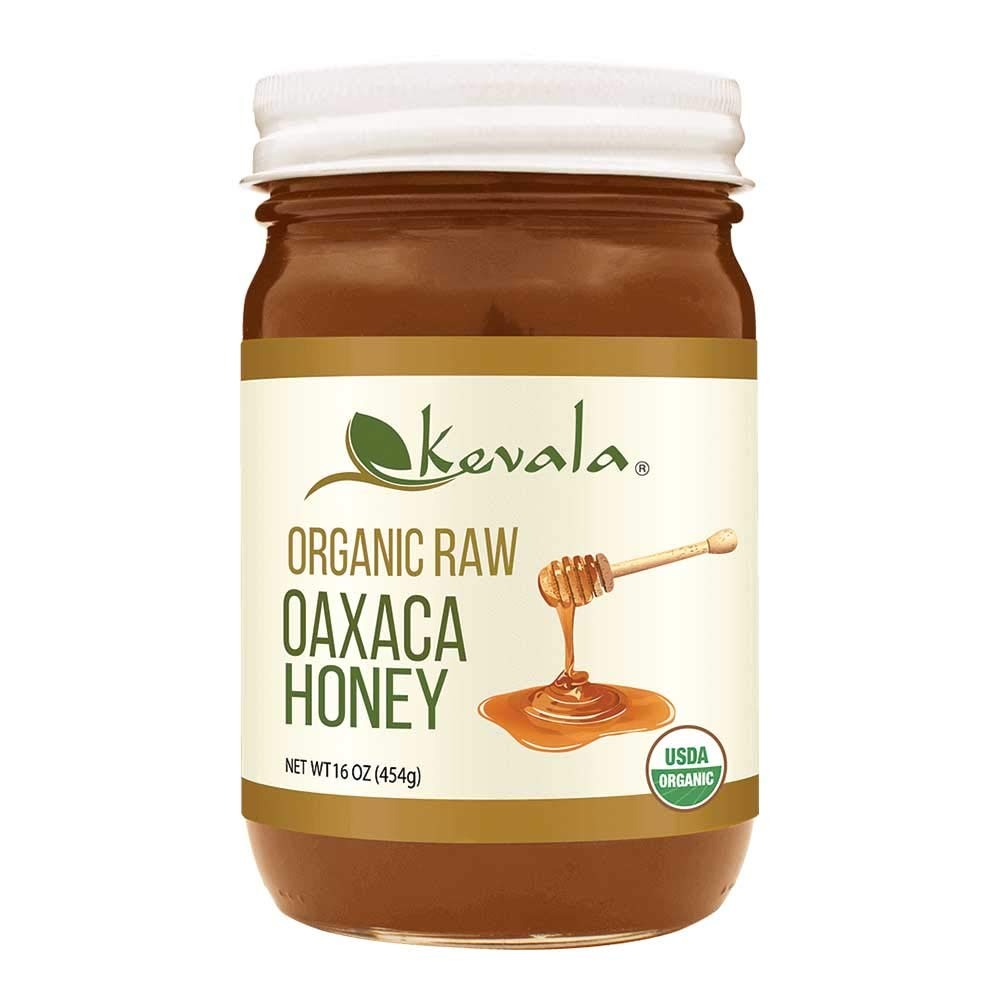
Item Name: Kevala Organic Raw Oaxaca Honey - 16 oz - 454g – Unfiltered Raw - Pure Honey – Honey for Tea – Gluten Free – Liquid Sweetener
Bullet Point 1: Raw Honey at its best! Kevala Organic Raw Honey is unheated, unpasteurized & unfiltered. It is deep in flavor and color, captivating true honey lovers.
Bullet Point 2: No Preservatives Gluten Free Dairy Free Non-GMO Kosher
Bullet Point 3: Our top quality wildflower honey comes from the Mexican rainforest. It is a nutritional powerhouse and a good source of antioxidants and vitamins, is harvested on-site to respect and protect the bees. No heat is ever applied, nor any additional process is done to the honey before being bottled.
Bullet Point 4: Use Kevala Honey as a natural sweetener and a processed sugar substitute, drizzle it on breakfast cereals, over your sprouted grain toast, on smoothies, on yogurt, and for salad dressings.
Bullet Point 5: Due to cold weather honey may crystallize, just place the jar in warm water and stir to make it liquid again.
Value: 16.0
Unit: Fl Oz

Price: 16.47